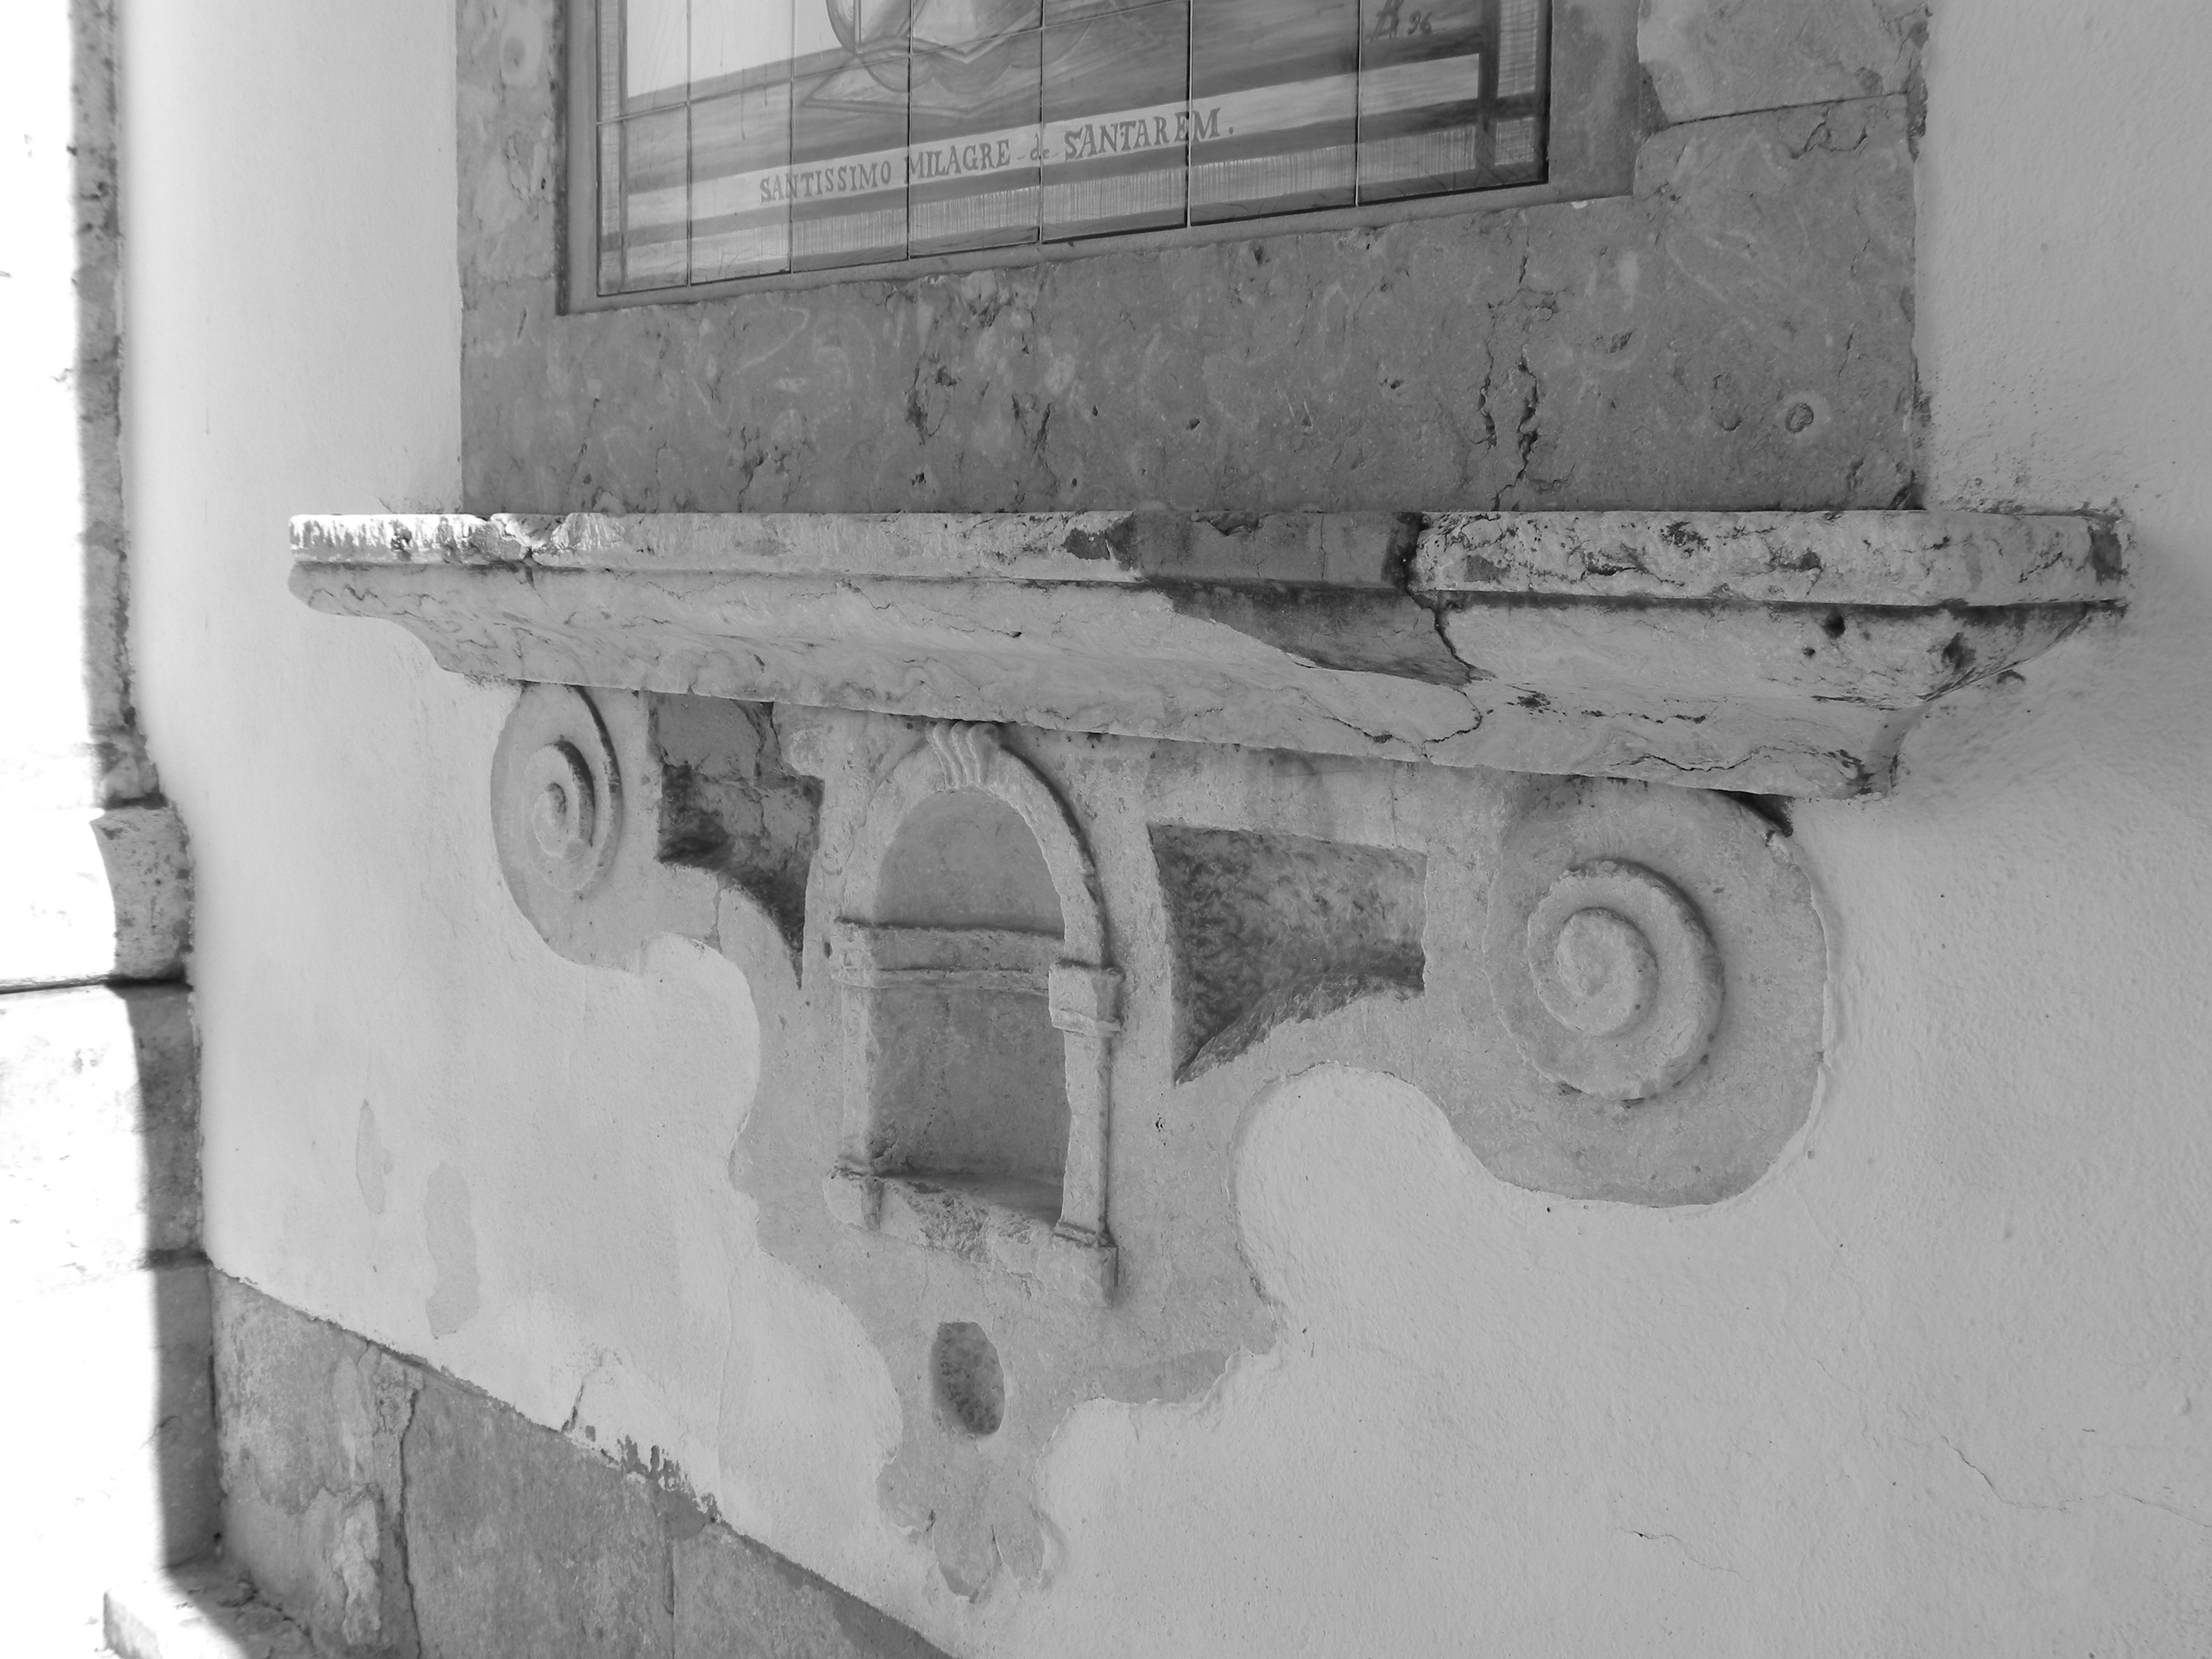
black and white, architecture, structure, wood, window, perspective, building, wall, monochrome, sketch, drawing, sill, detail, stonework, shape, plaster, monochrome photography, man made object